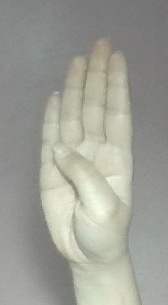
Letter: kaaf